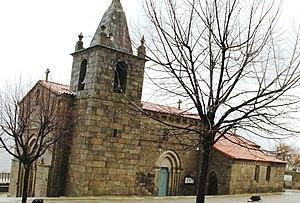
Cet article recense les monuments nationaux du district de Viseu, au Portugal.